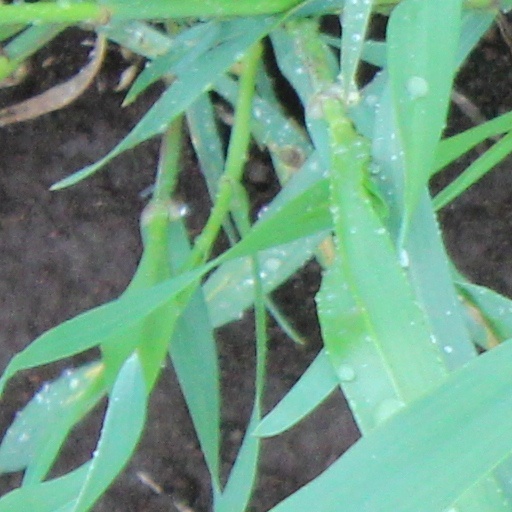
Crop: wheat